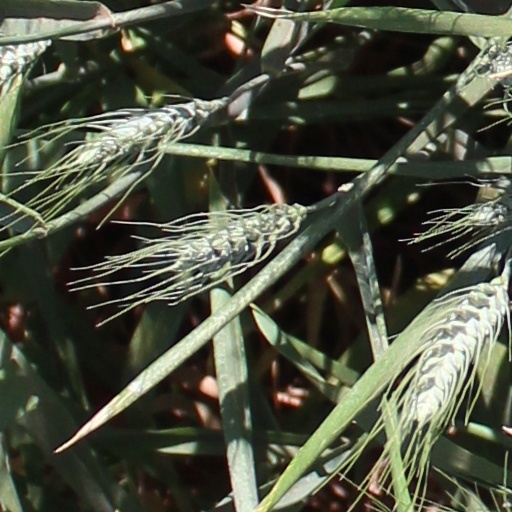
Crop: wheat